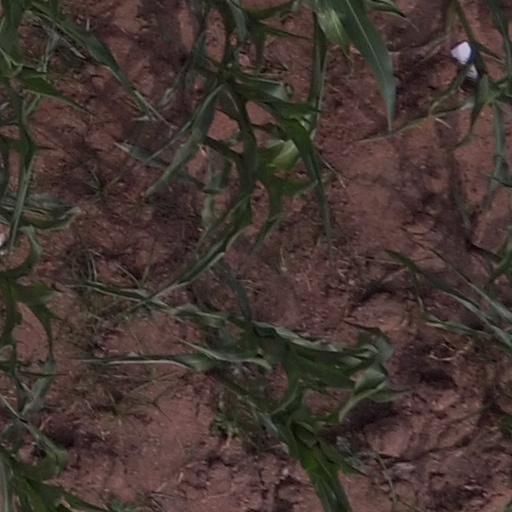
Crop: maize; corn